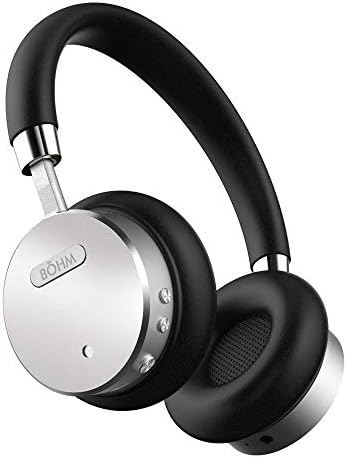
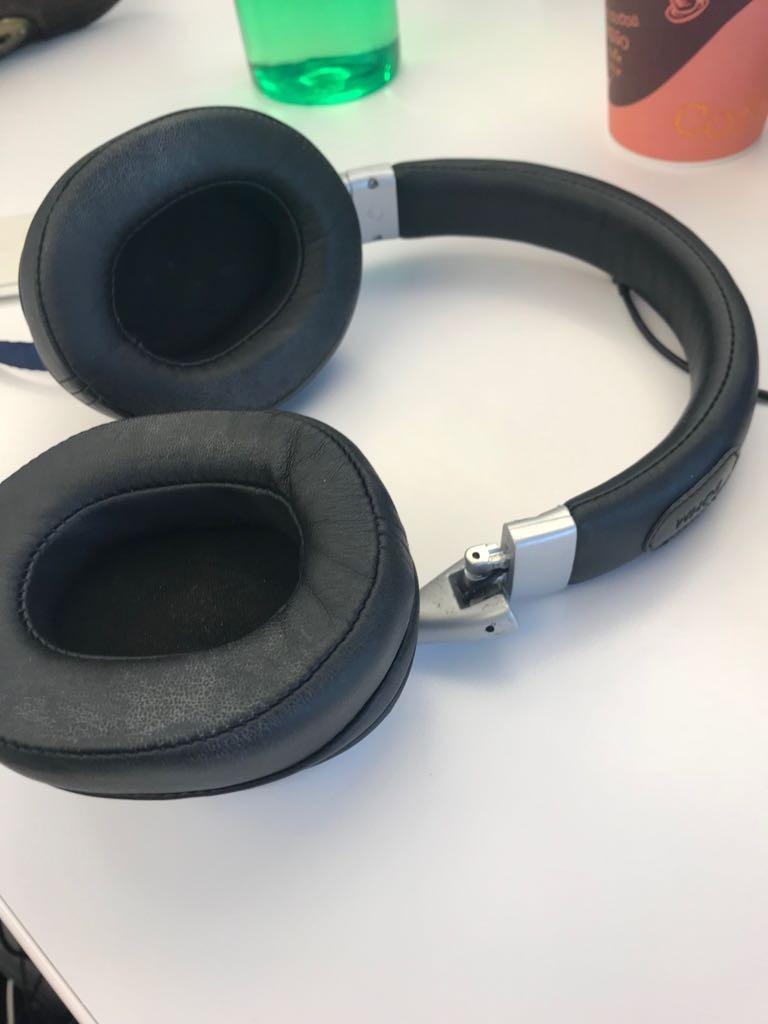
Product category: headphones
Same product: no